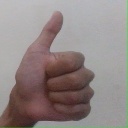
अक्षर: थ